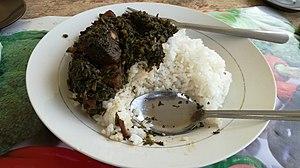
Plat de riz local ivoirien accompagné de sauce faite à base de feuilles de patate
La cuisine ivoirienne comporte différents plats provenant de tous les groupes ethniques qui vivent dans le pays. Elle est en général très pimentée. La contribution de l'immigration joue également un rôle dans la conception de la cuisine ivoirienne.